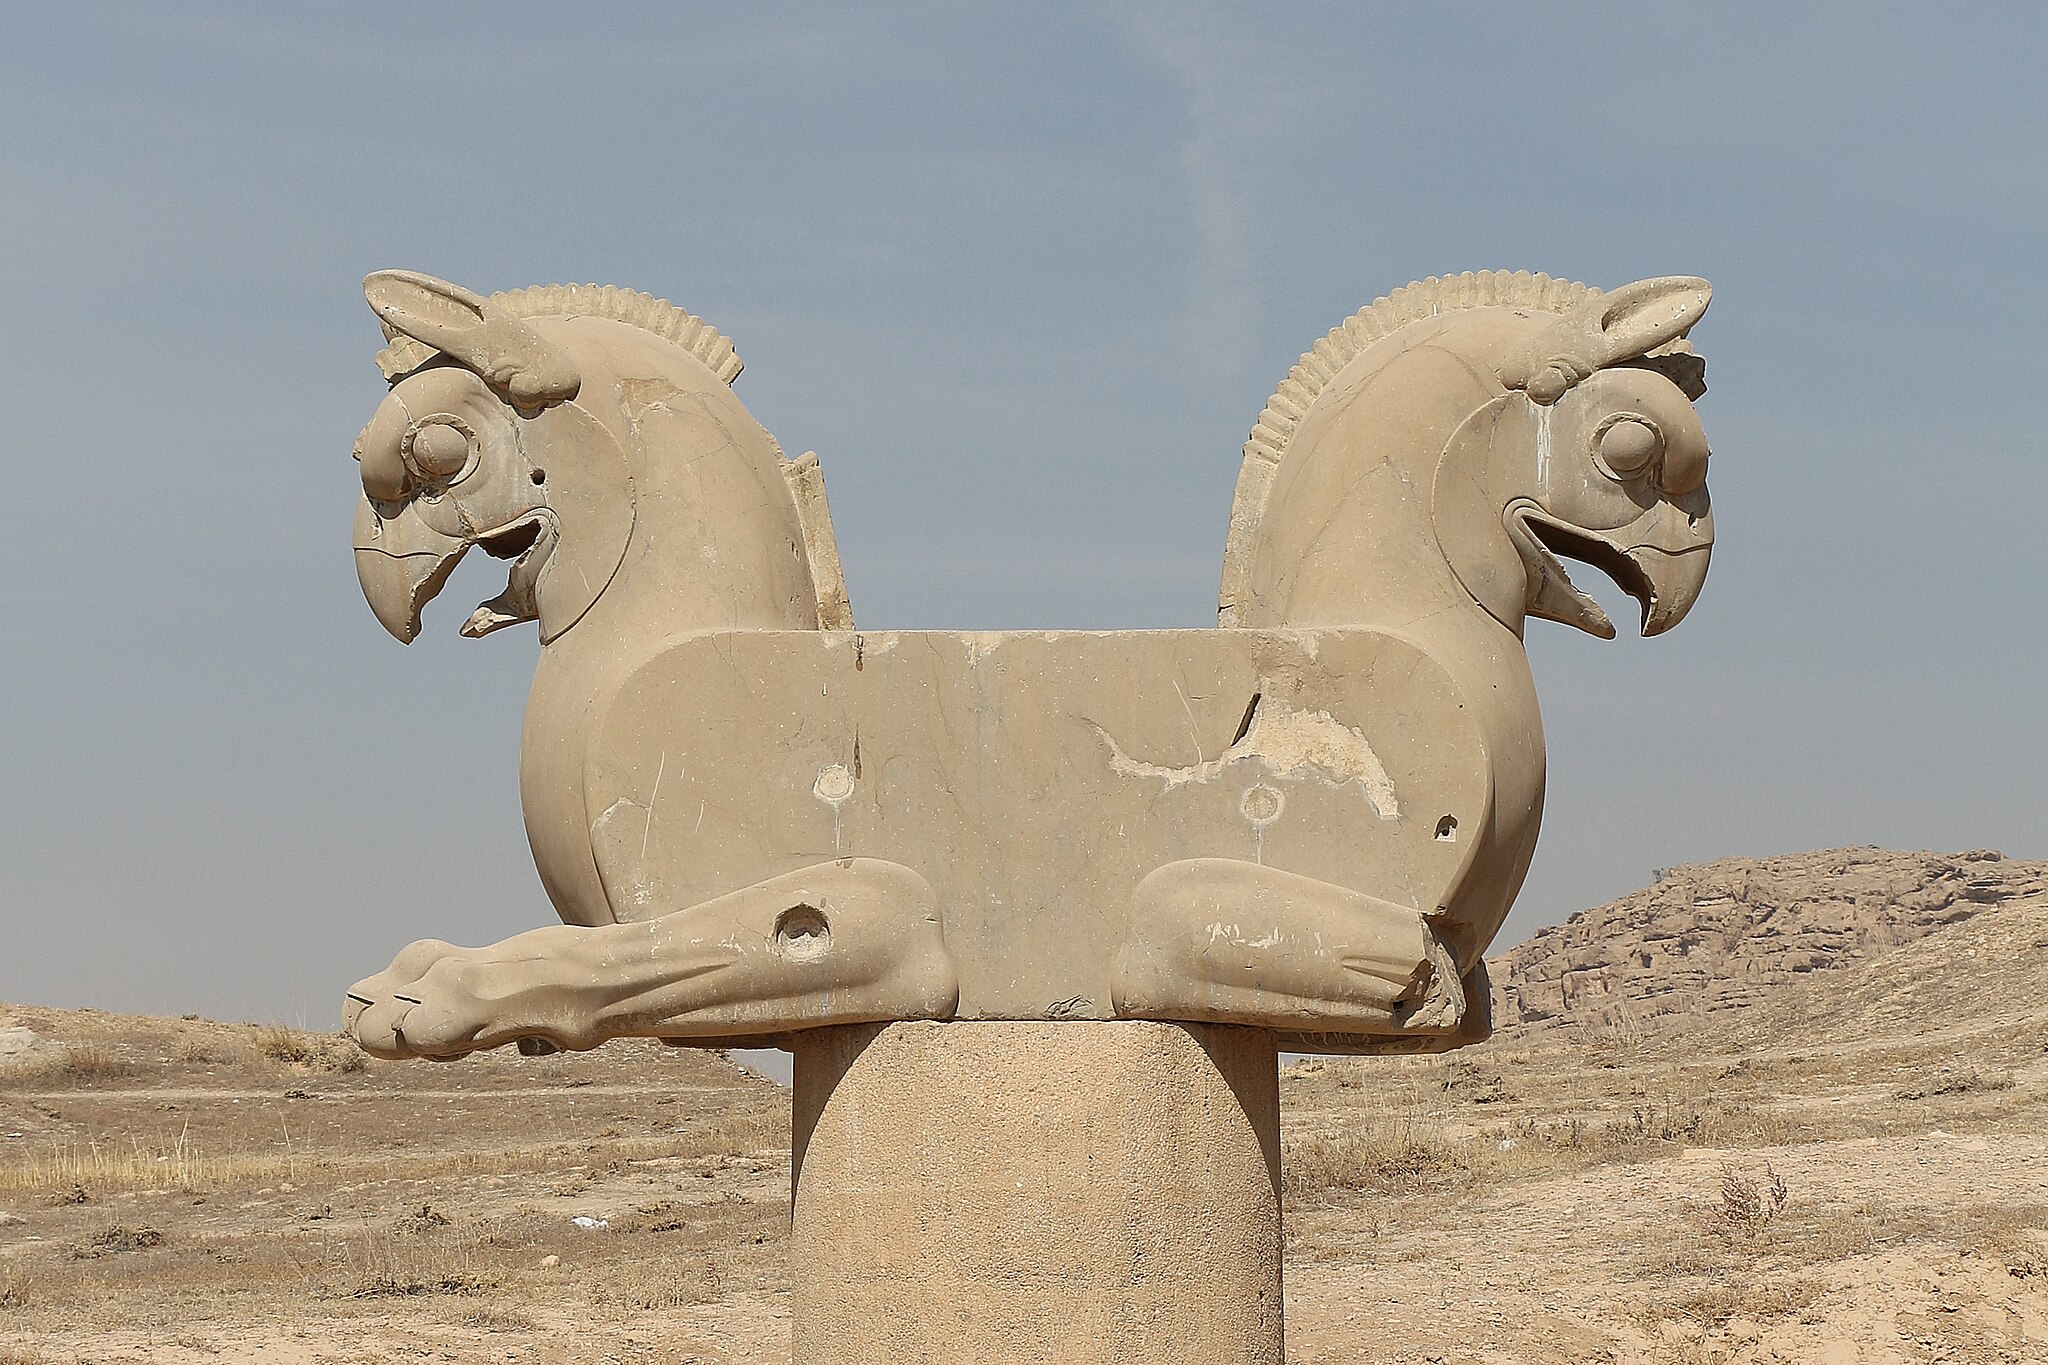
Title: Persepolis, Iran 05
Description: Eagle-griffin capital, Persepolis, Iran
Date: 2016-10-27
Categories: GFDL, License migration redundant, CC-BY-SA-4.0,3.0,2.5,2.0,1.0, Self-published work, Griffin capitals in Persepolis, Iran photographs taken on 2016-10-27, October 2016 in Iran, Files with coordinates missing SDC location of creation, 2016 in Persepolis